Stroh violin

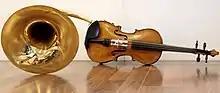
Violinophone built by Klaus Eberle (leader of the )

The Stroh violin was an expensive instrument: in 1911 it was offered by the London dealers Barnes & Mullins for nine guineas (£9.45, then equal to $37.80) or twelve guineas (£12.60/$50.40) at a time when a reasonable factory violin could be had for two guineas. It was listed as being especially suitable for use in small theaters and music-halls.